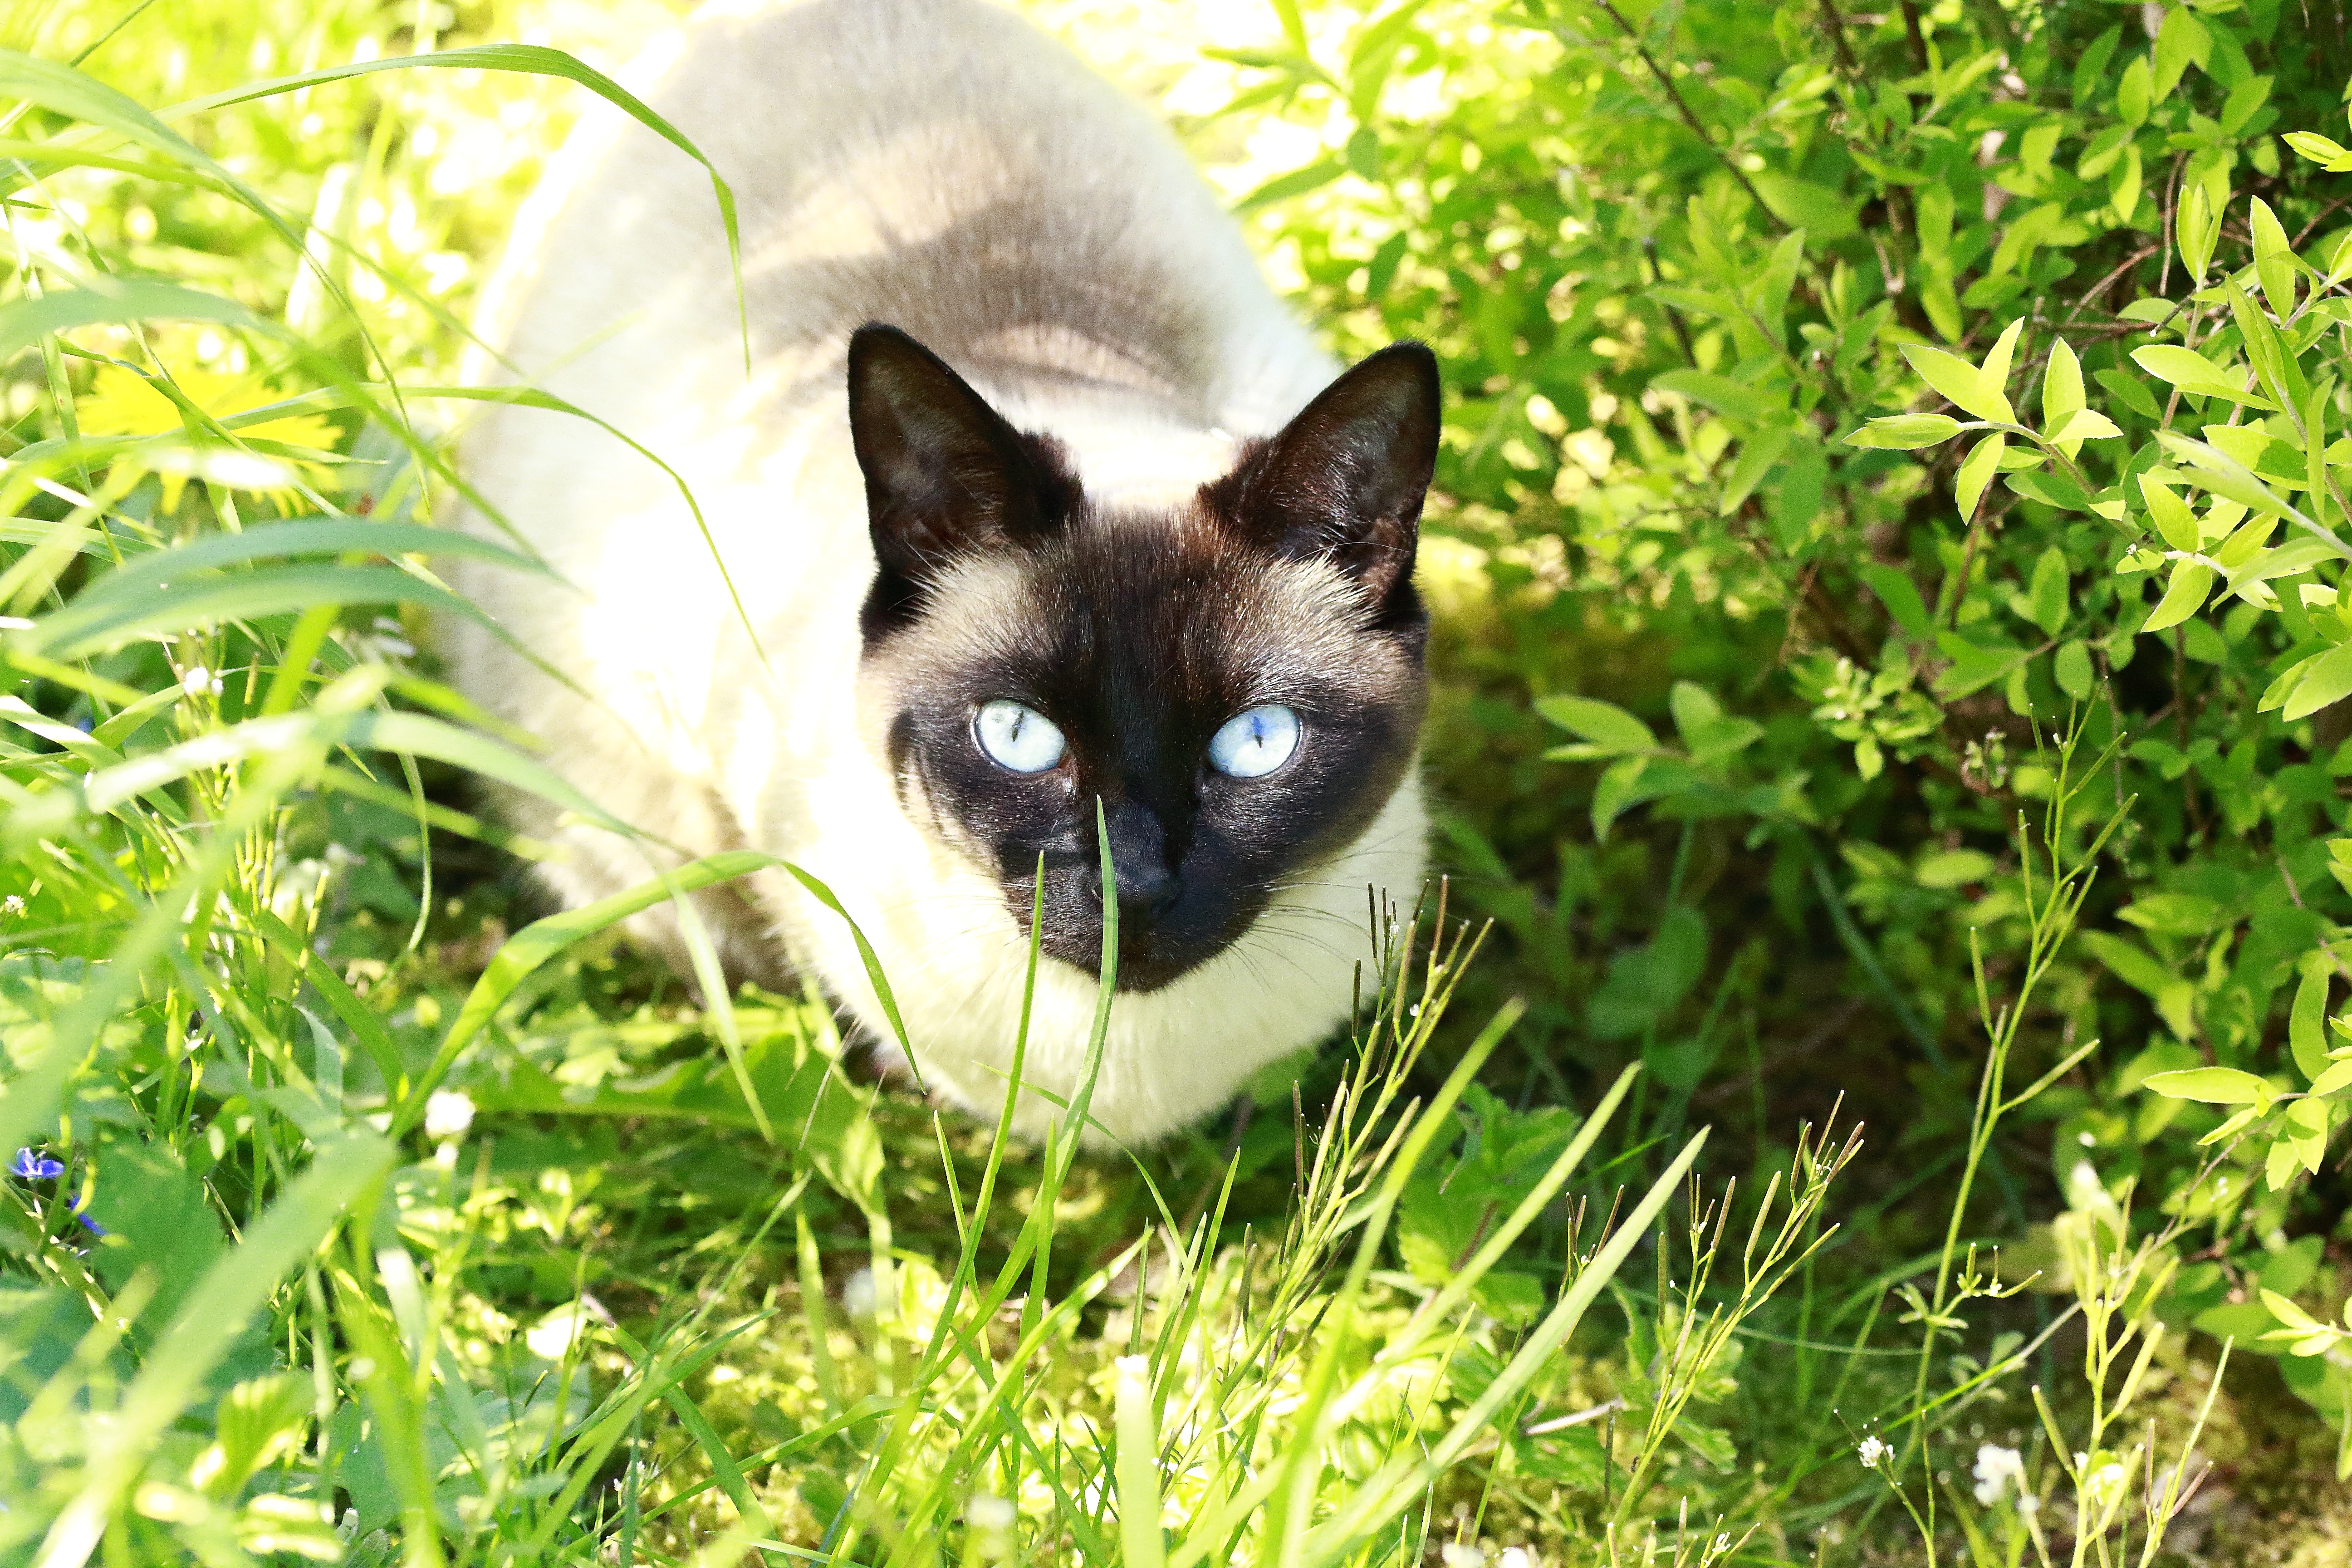
grass, flower, cat, feline, mammal, blue, black cat, fauna, eyes, whiskers, look, vertebrate, siamese, blue eyes, small to medium sized cats, cat like mammal